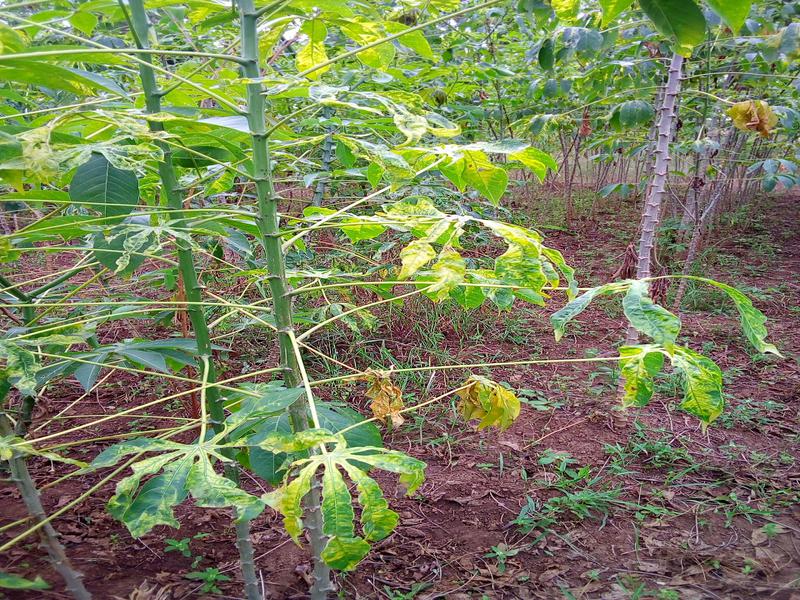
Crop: cassava
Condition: mosaic_disease